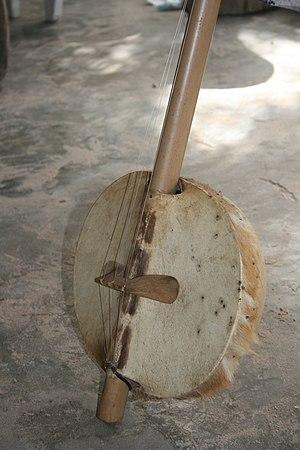
L'ekonting, akonting ou econtine est un instrument à cordes africain. C'est un ancien luth rustique originaire du pays diola en Casamance au Sénégal, en Gambie et en Guinée. Il est notamment employé dans la musique sénégalaise.
Le patrimoine musical sénégalais est plus connu que celui de la plupart des pays africains, grâce à la popularité du mbalax, qui est un genre de musique percussive wolof ; elle a été popularisée par Youssou N'Dour. Le tambourinage sabar est particulièrement populaire.
Carabane, également appelé Karabane, est à la fois une île et un village situés à l'extrême sud-ouest du Sénégal, dans l'embouchure du fleuve Casamance. Site paradisiaque, doté d'un climat agréable et d'une luxuriante végétation, c'est aussi du point de vue historique le premier comptoir colonial français en Casamance. Dans un environnement maritime et fluvial propice à l'exploitation halieutique, l'île vit pourtant au rythme du calendrier rizicole, car les Diolas, majoritaires à Karabane, sont avant tout des terriens : on a pu parler de véritable « civilisation du riz » en Basse-Casamance. En complément — tant alimentaire qu'économique —, ils pratiquent aussi la pêche artisanale et la collecte de crustacés, mais les pêcheurs professionnels viennent surtout d'autres régions.